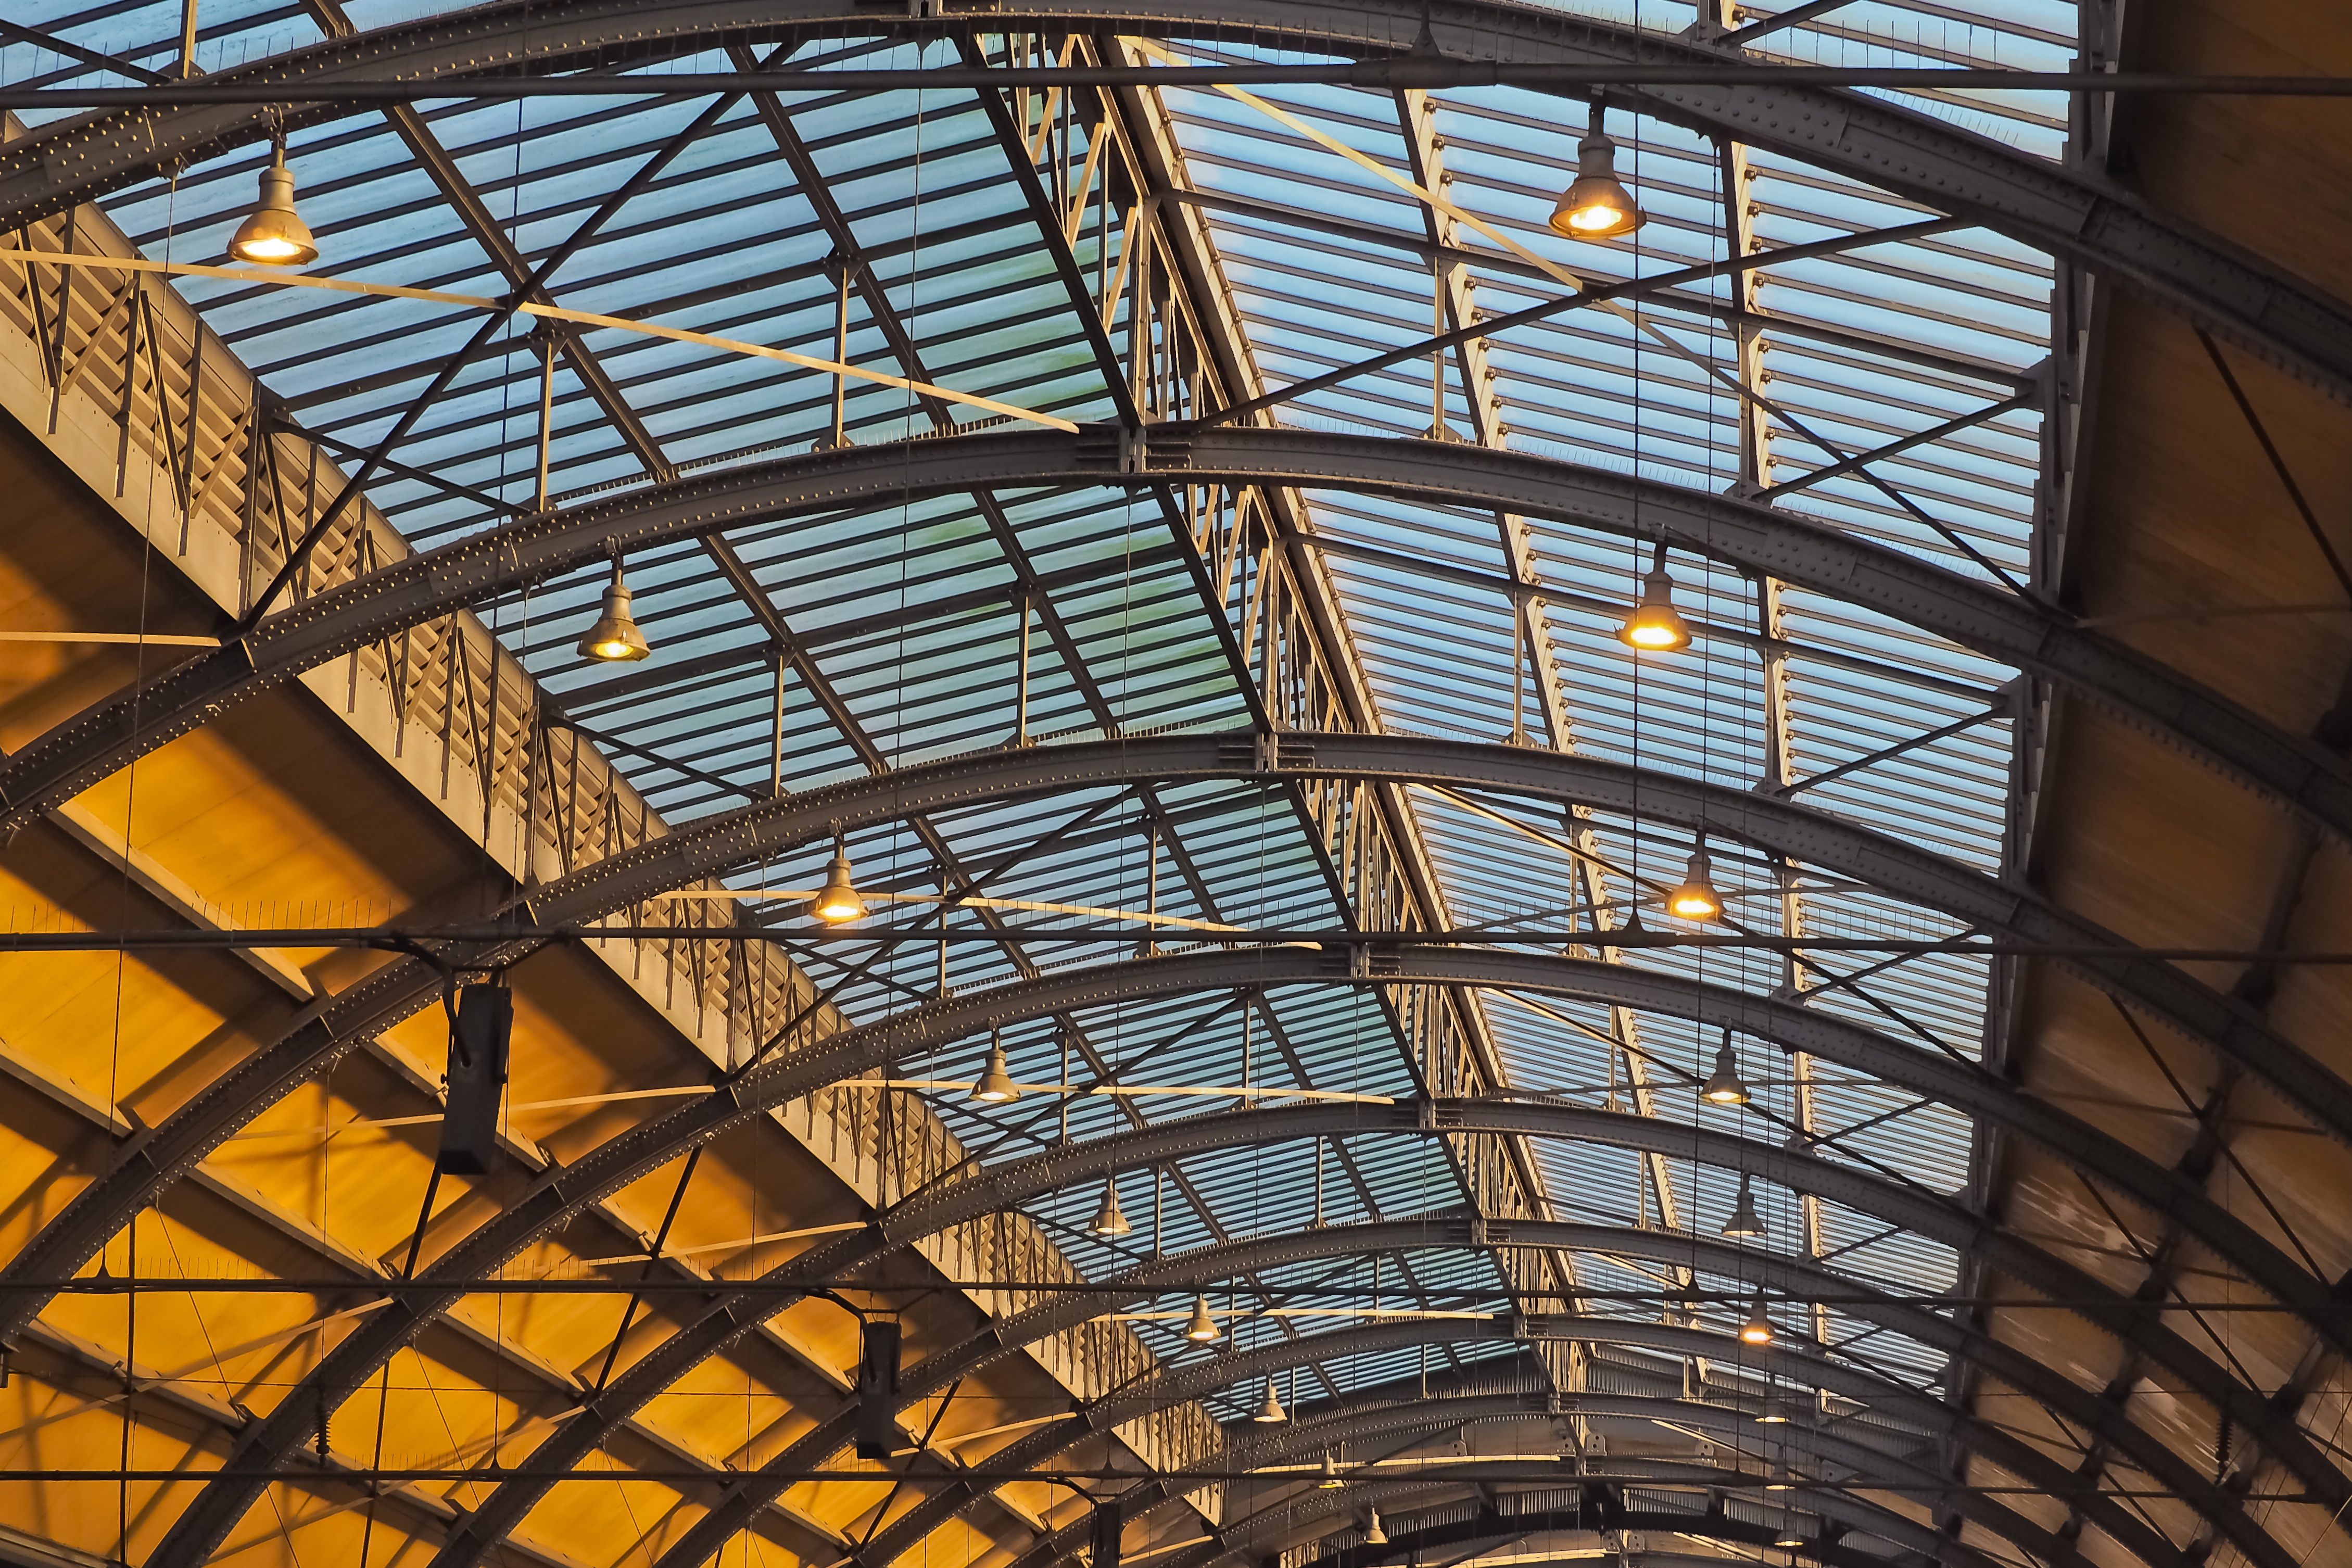
architecture, structure, railway, glass, clock, roof, building, old, skyscraper, steel, arch, construction, hall, metal, landmark, facade, industry, lighting, blanket, ornament, roofing, art, symmetry, lamps, tourist attraction, dome, railway station, historically, stainless, ceiling construction, roof construction, steel beams, steel construction, daylighting, urban area